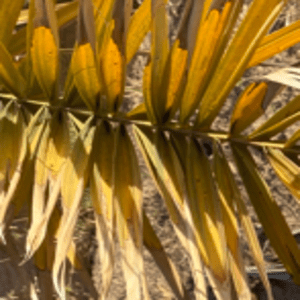
Label: Magnesium Deficiency